500th Bombardment Squadron

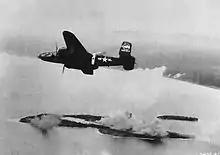
500th Squadron B-25 Mitchell over Wakde Island

On 2 November 1943, the squadron flew a series of attacks on flak positions, coastal defenses and barracks at Rabaul, a major Japanese naval base in New Britain. These attacks earned the squadron its second Distinguished Unit Citation, following an award the previous month for action in New Britain. In July 1944, the 500th moved to Biak Island in the Netherlands East Indies. From its new base, it attacked airfields and shipping in the Philippines and Celebes. It continued moving forward with Douglas MacArthur's forces, occupying a base in the Philippines in November 1944, which enabled it to strike military targets throughout the island nation and strike industrial targets as far north as Formosa.